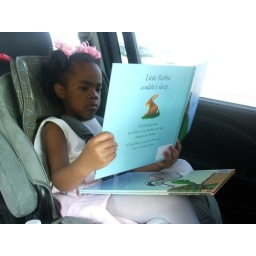
Nadia reading bunny books in the car